Baho Nugaaled

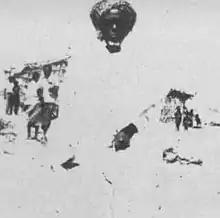
Aw Abdille Ibrahim (pictured) and Yusuf Agararan were governors in the Cal (Darawiish) region.

According to I.M Lewis, the Baho Nugaaleed subclans suffixed with "Ugaas", namely "Hassan Ugaas", "Hussein Ugaas", "Mohamud Ugaas" and "Hamoud Ugaas" traditionally formed a political confederation called "Bah Ugaas", colloquially referred to as "Ugaasyo", and they traditionally inhabit the easternmost parts of Ciid: